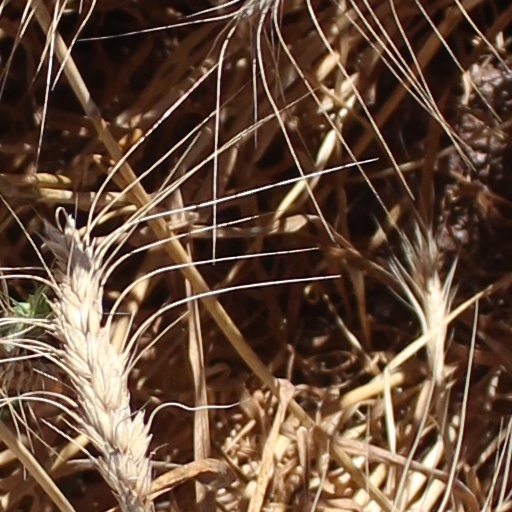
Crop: wheat